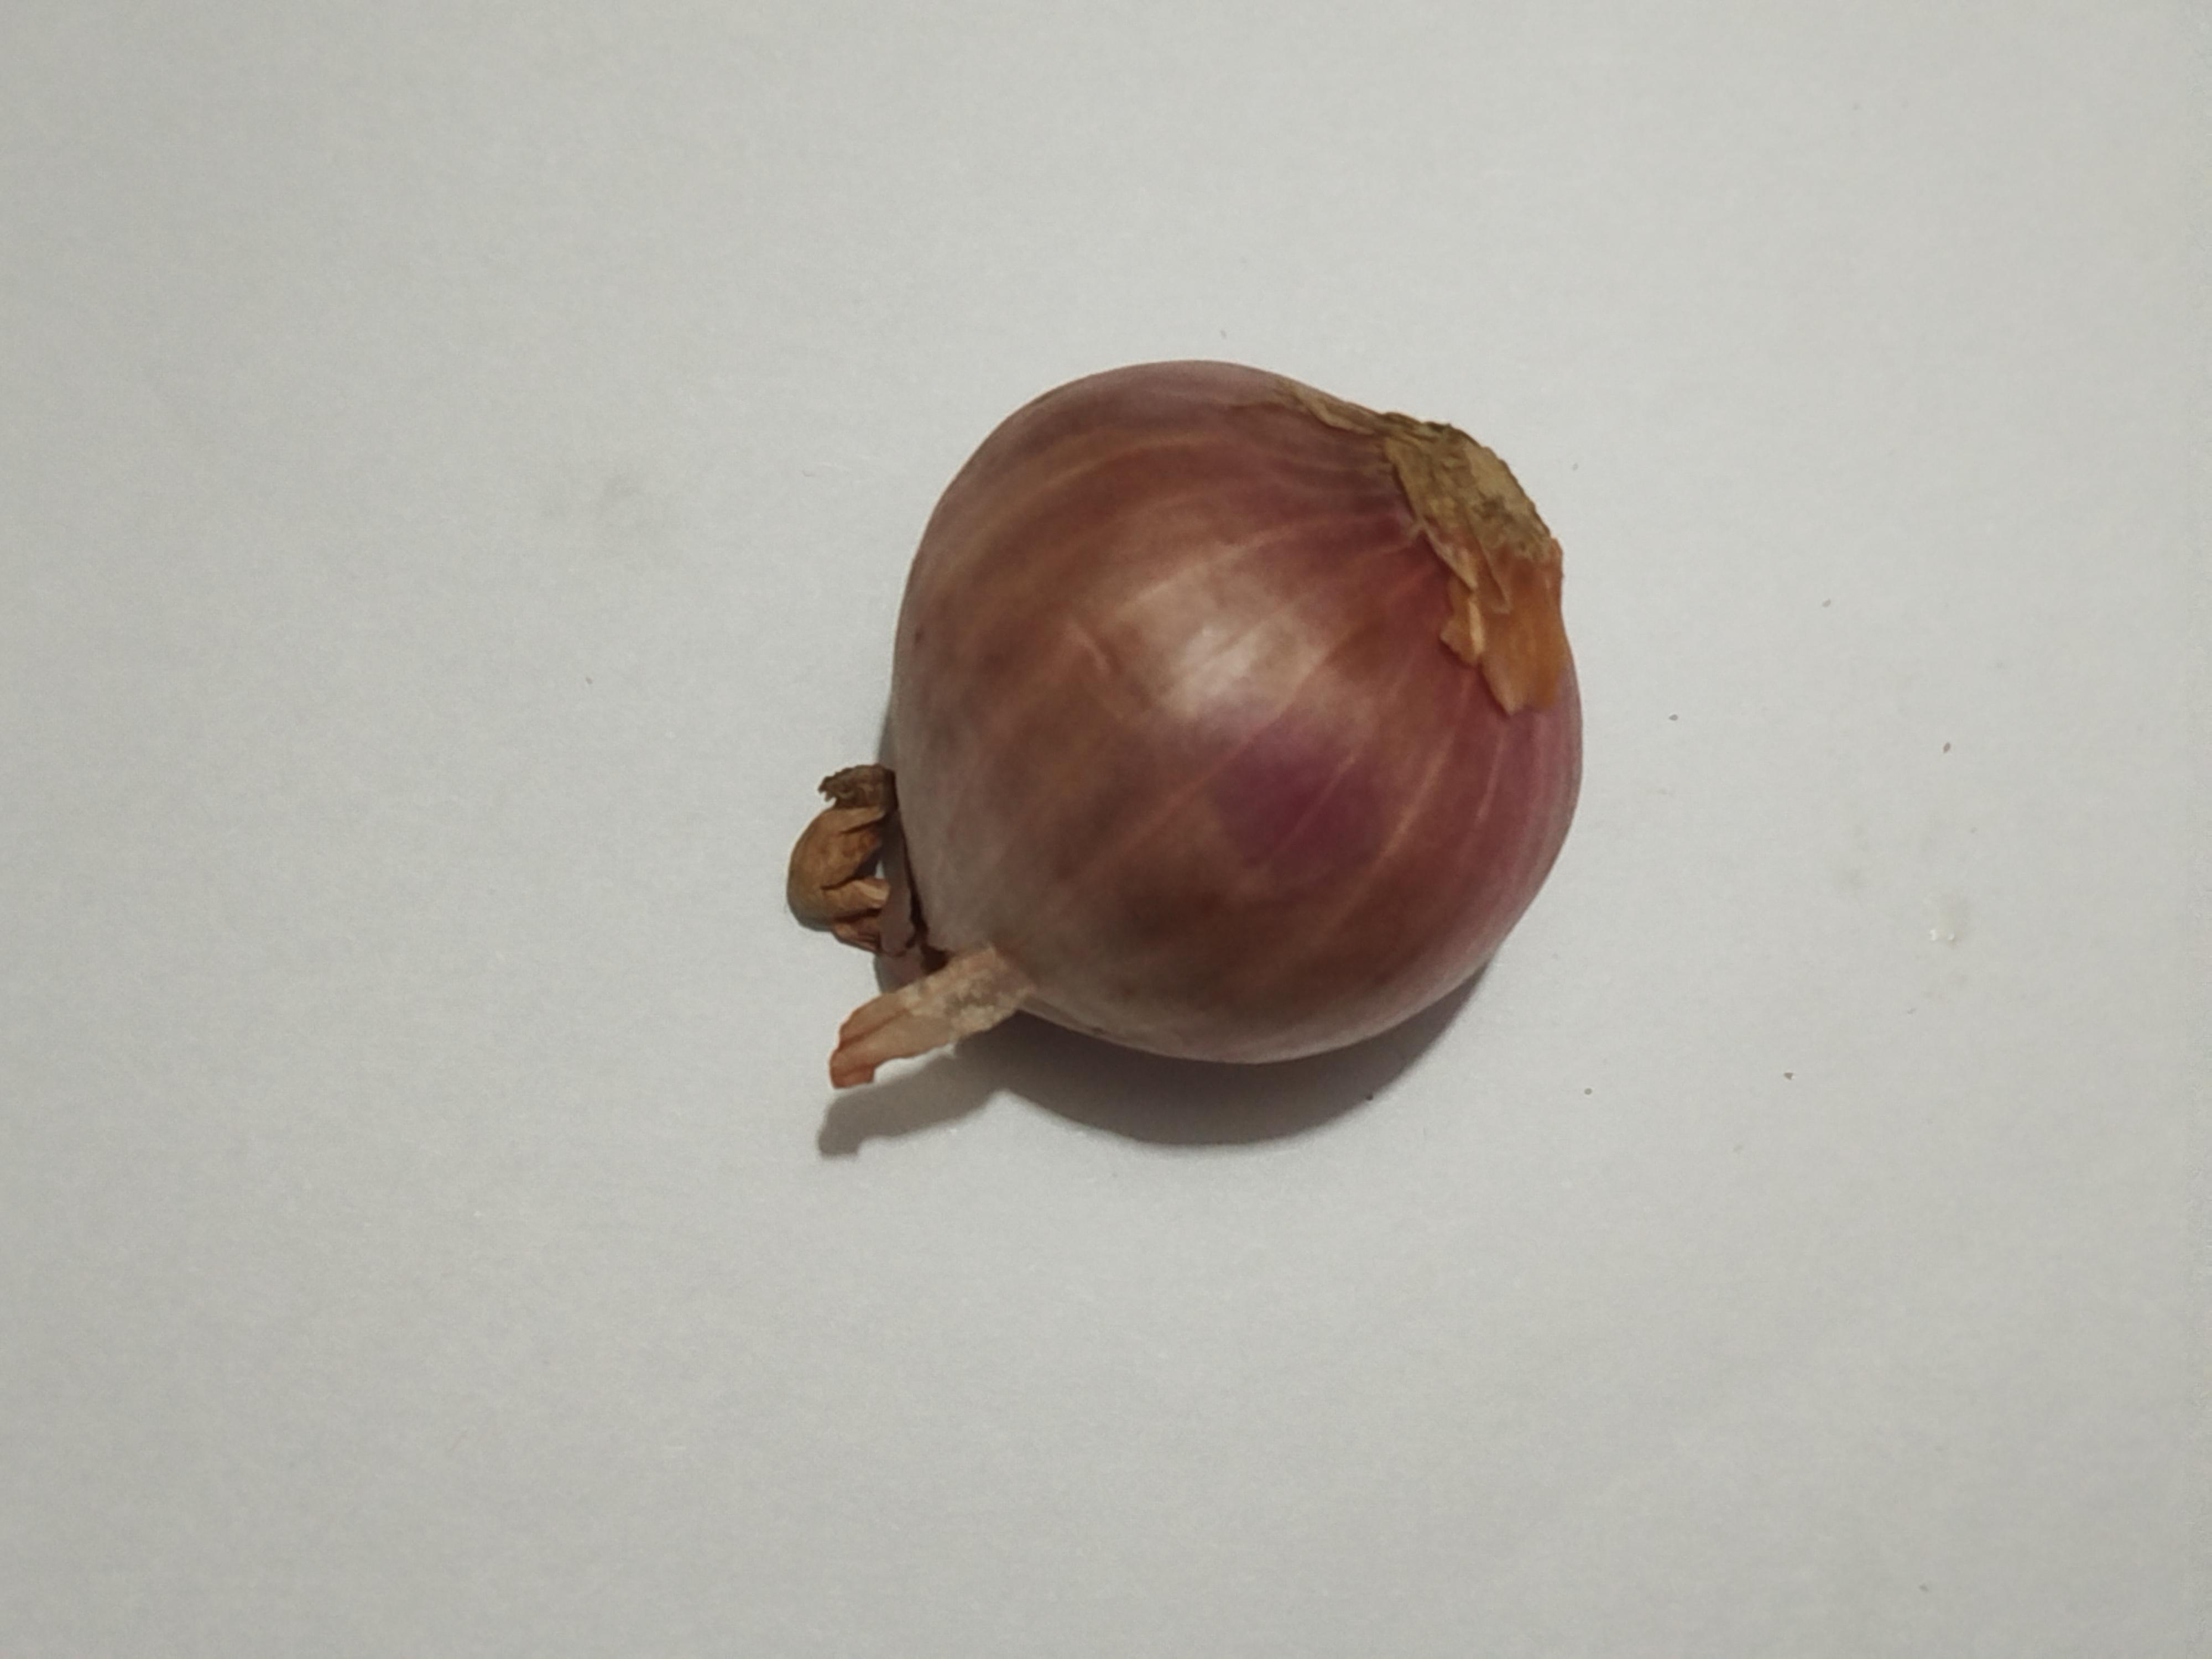
Label: Onion